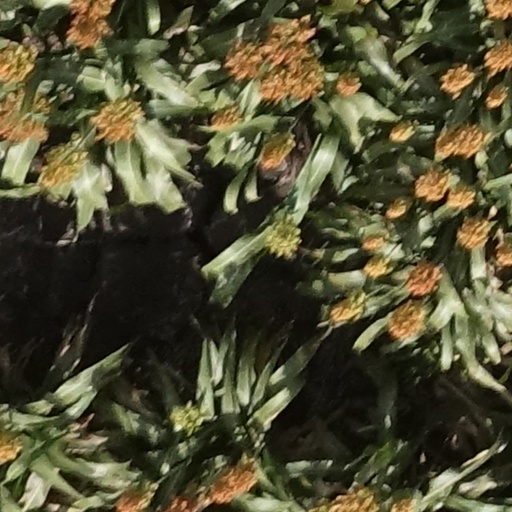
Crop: sorghum